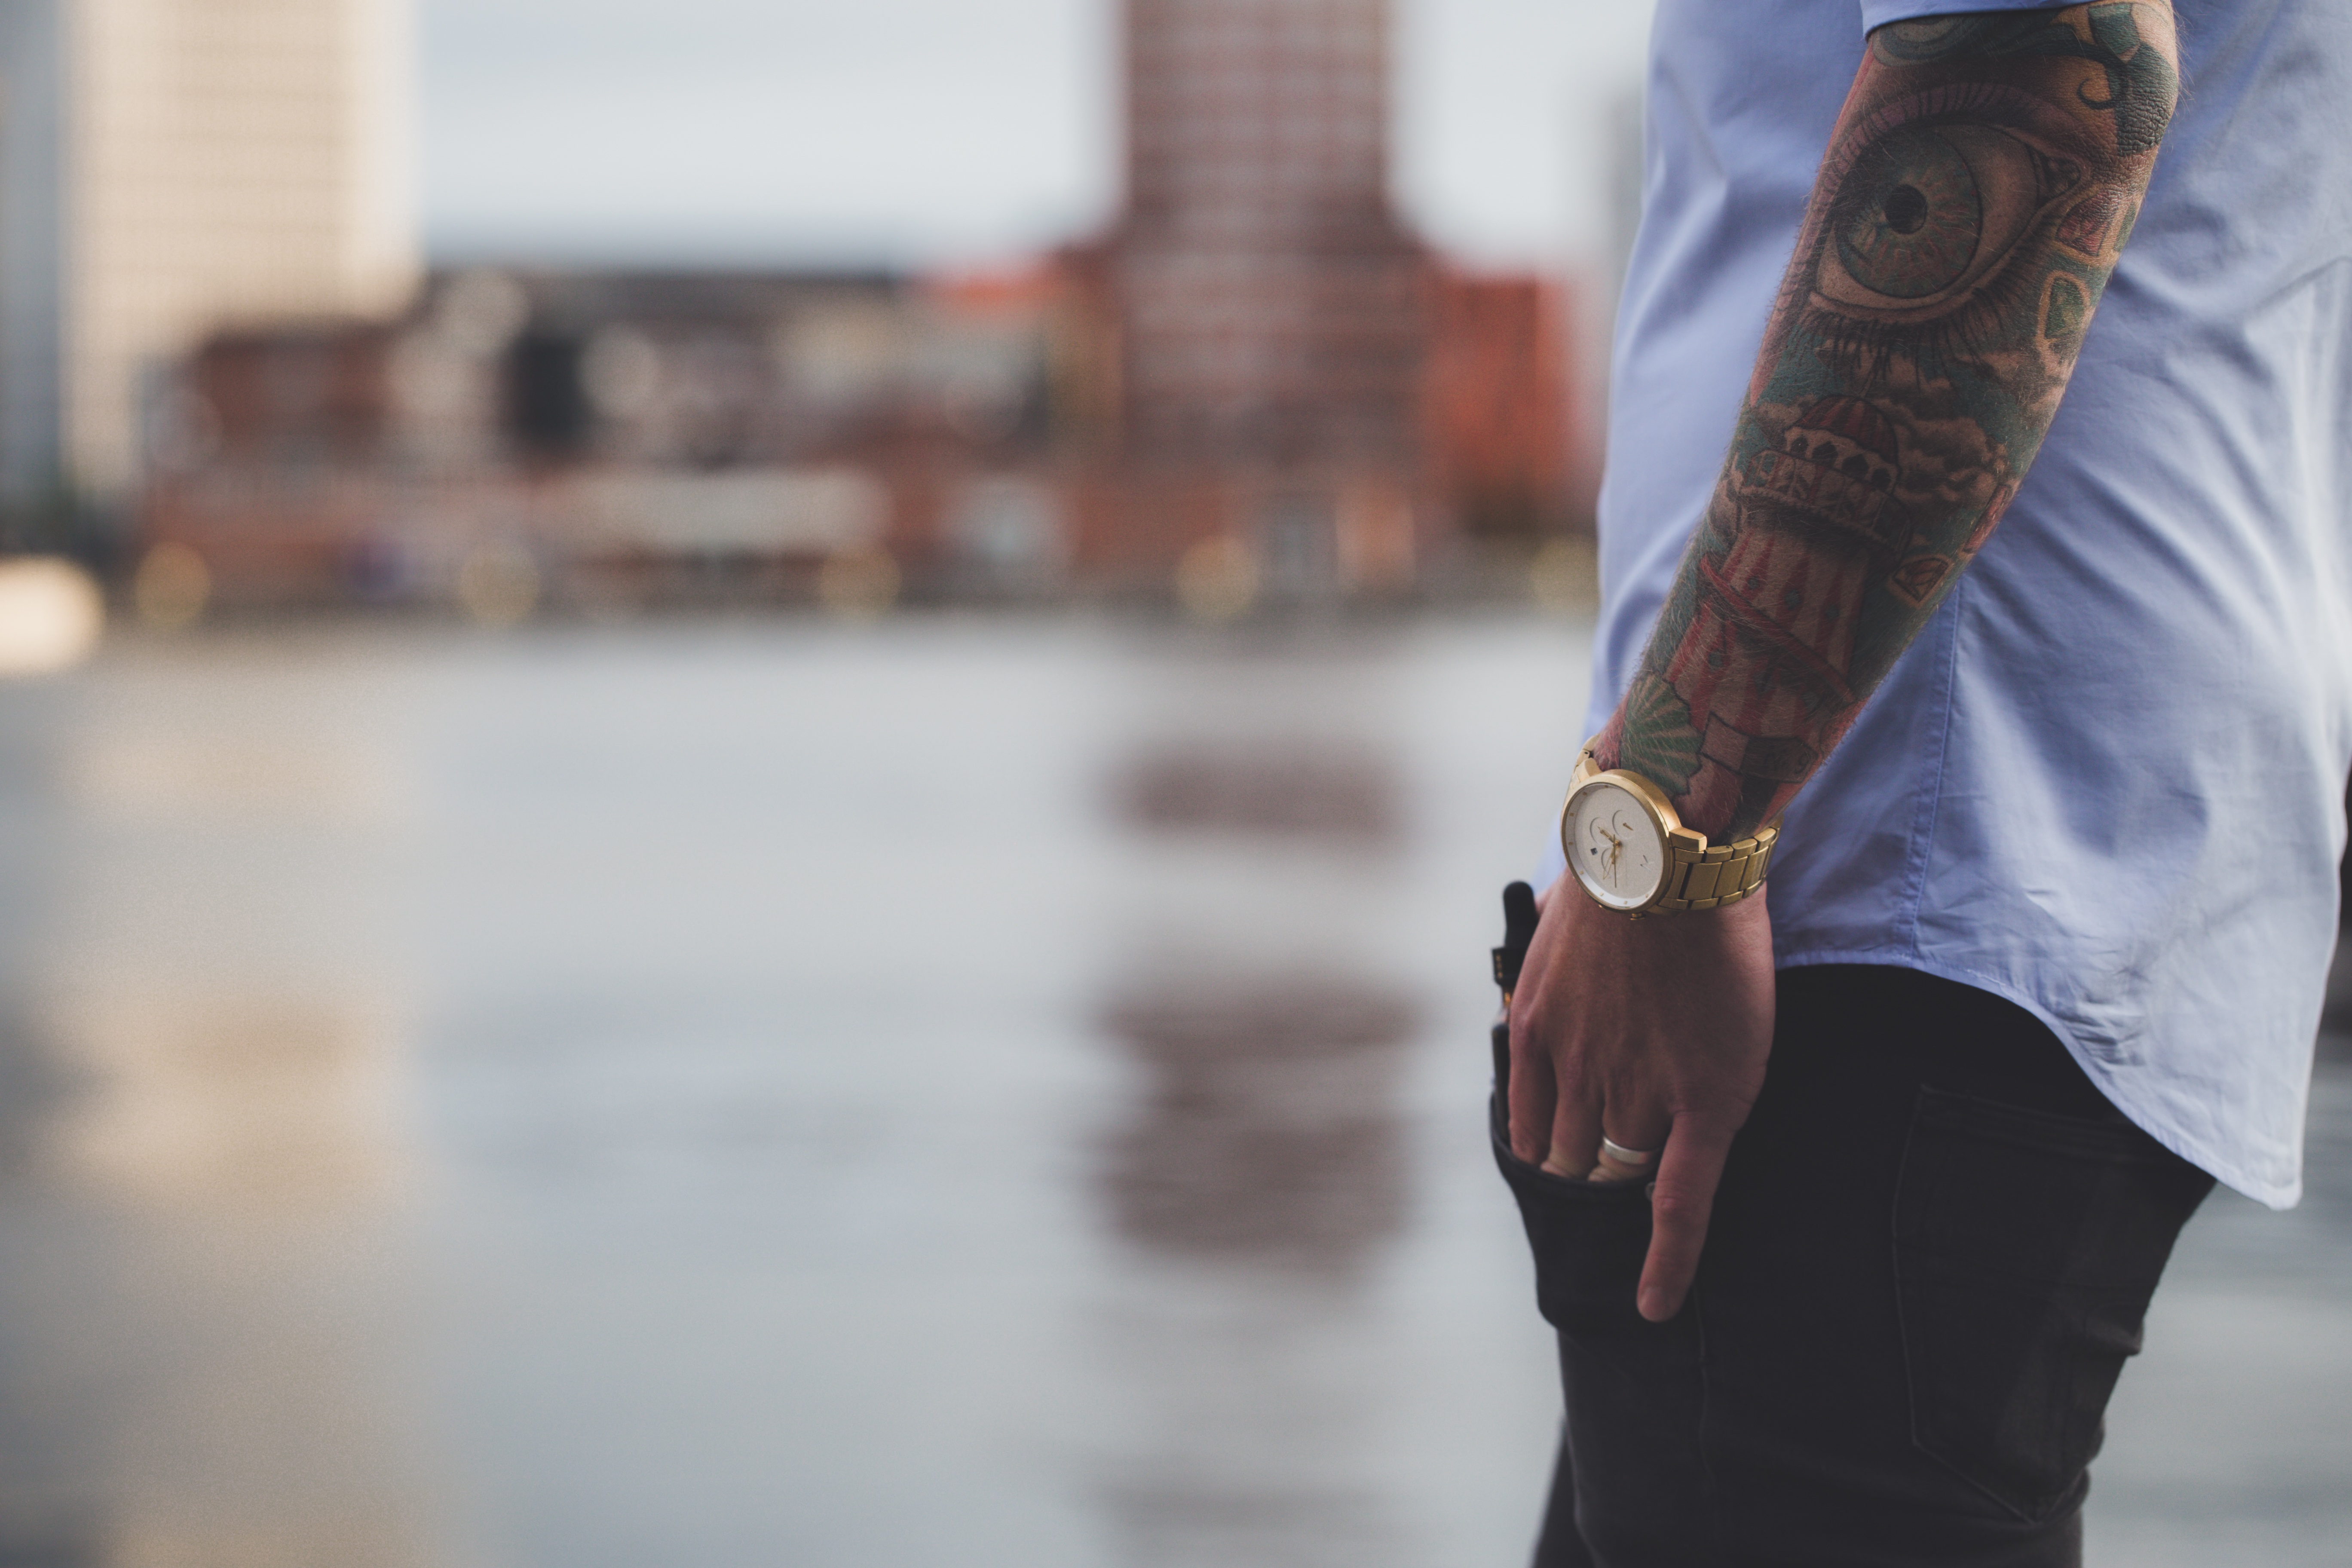
watch, man, male, model, spring, fashion, lifestyle, arm, footwear, culture, tattoos, style, photoshoot